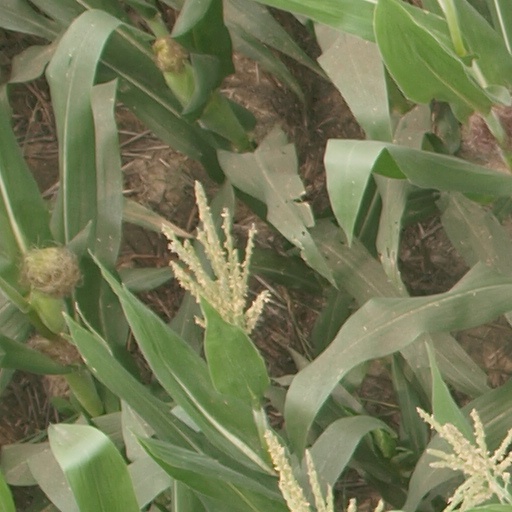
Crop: maize; corn